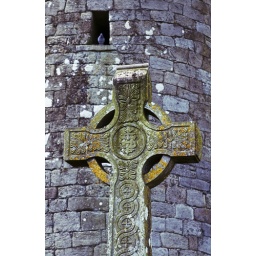
The pigeon in the window was the icing on the cake for me.